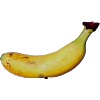
Label: banana_lady_finger